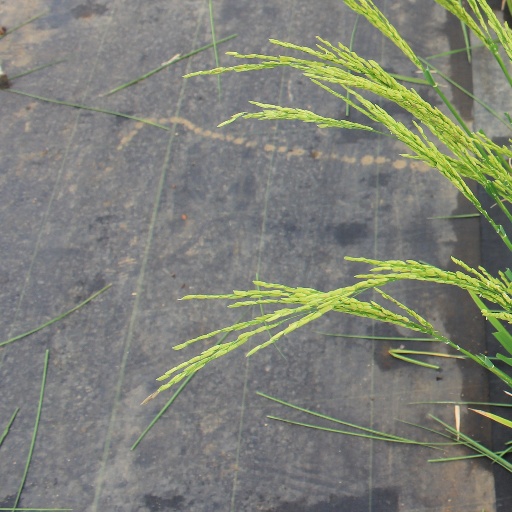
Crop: rice